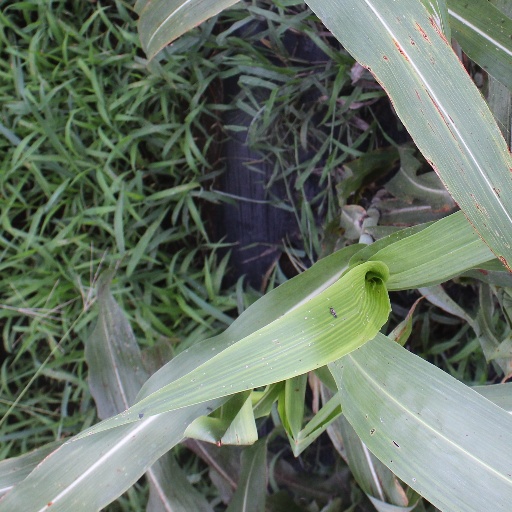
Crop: sorghum